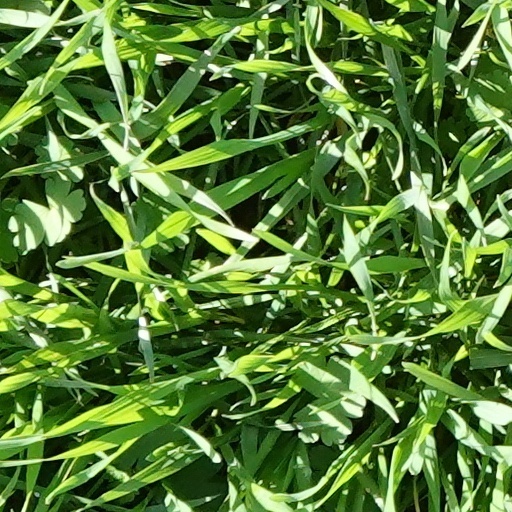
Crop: wheat